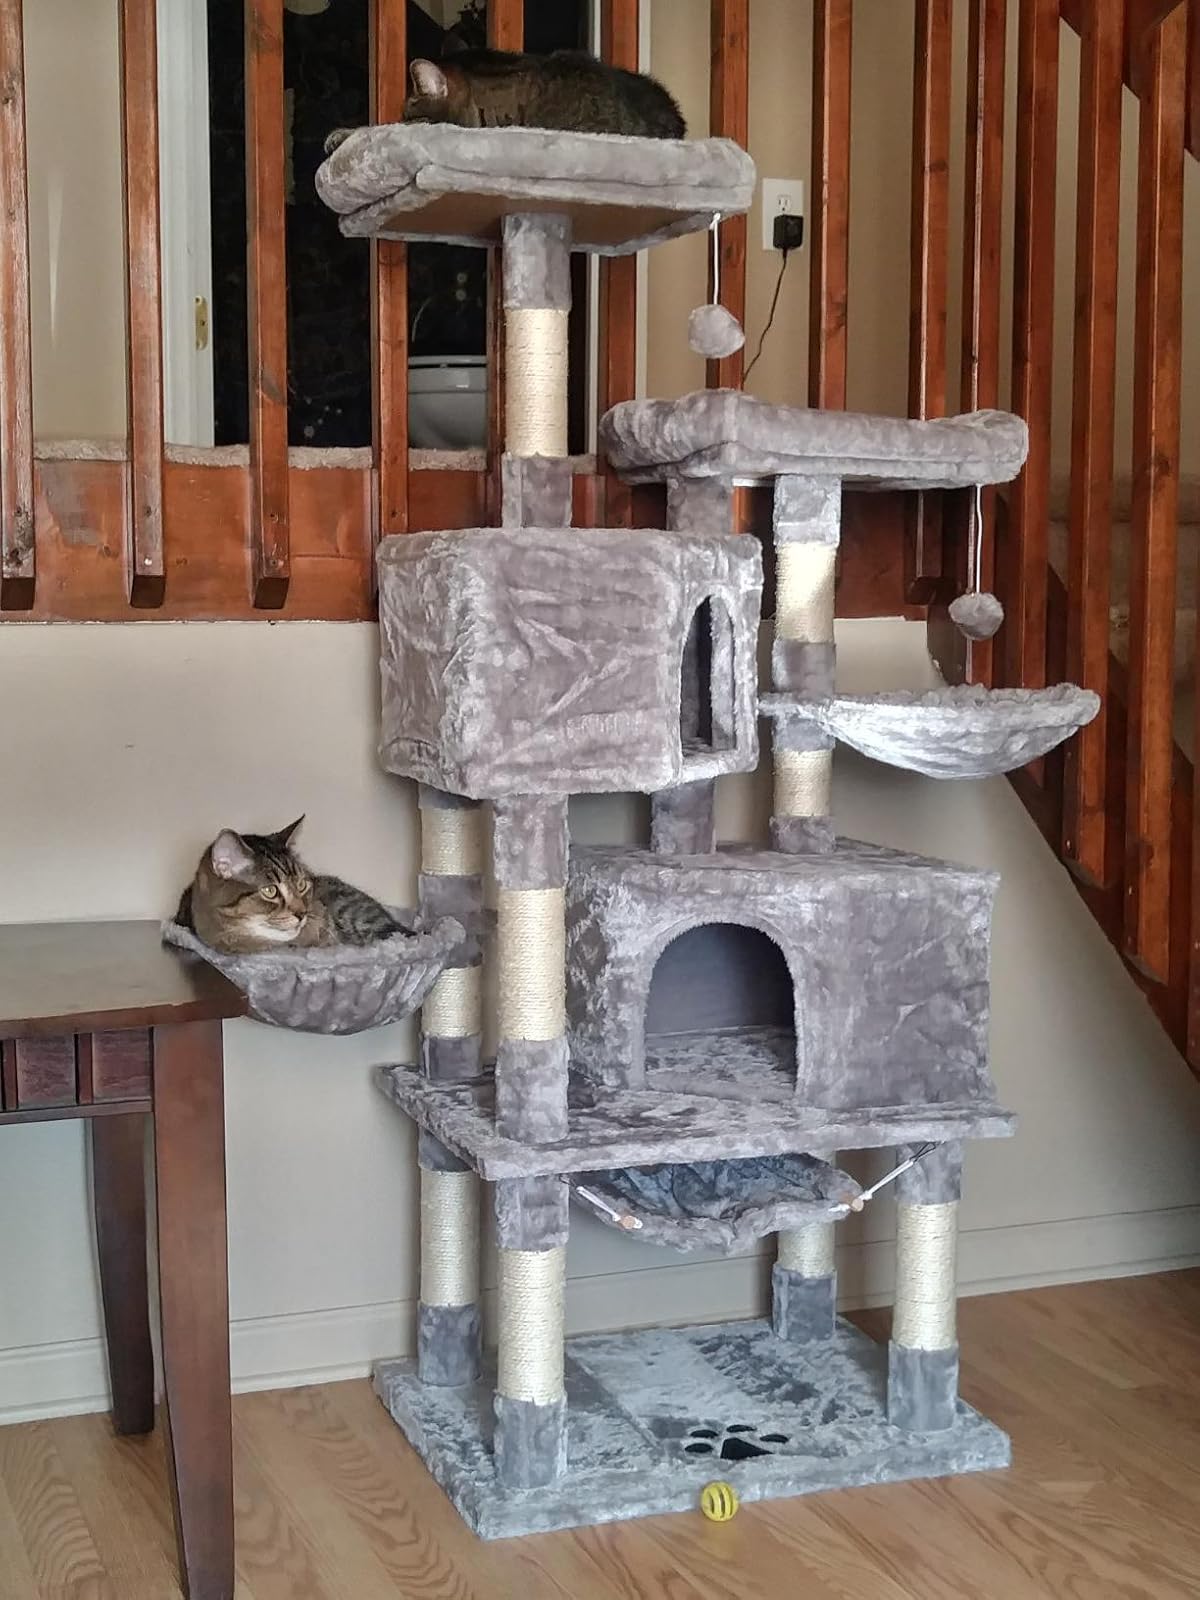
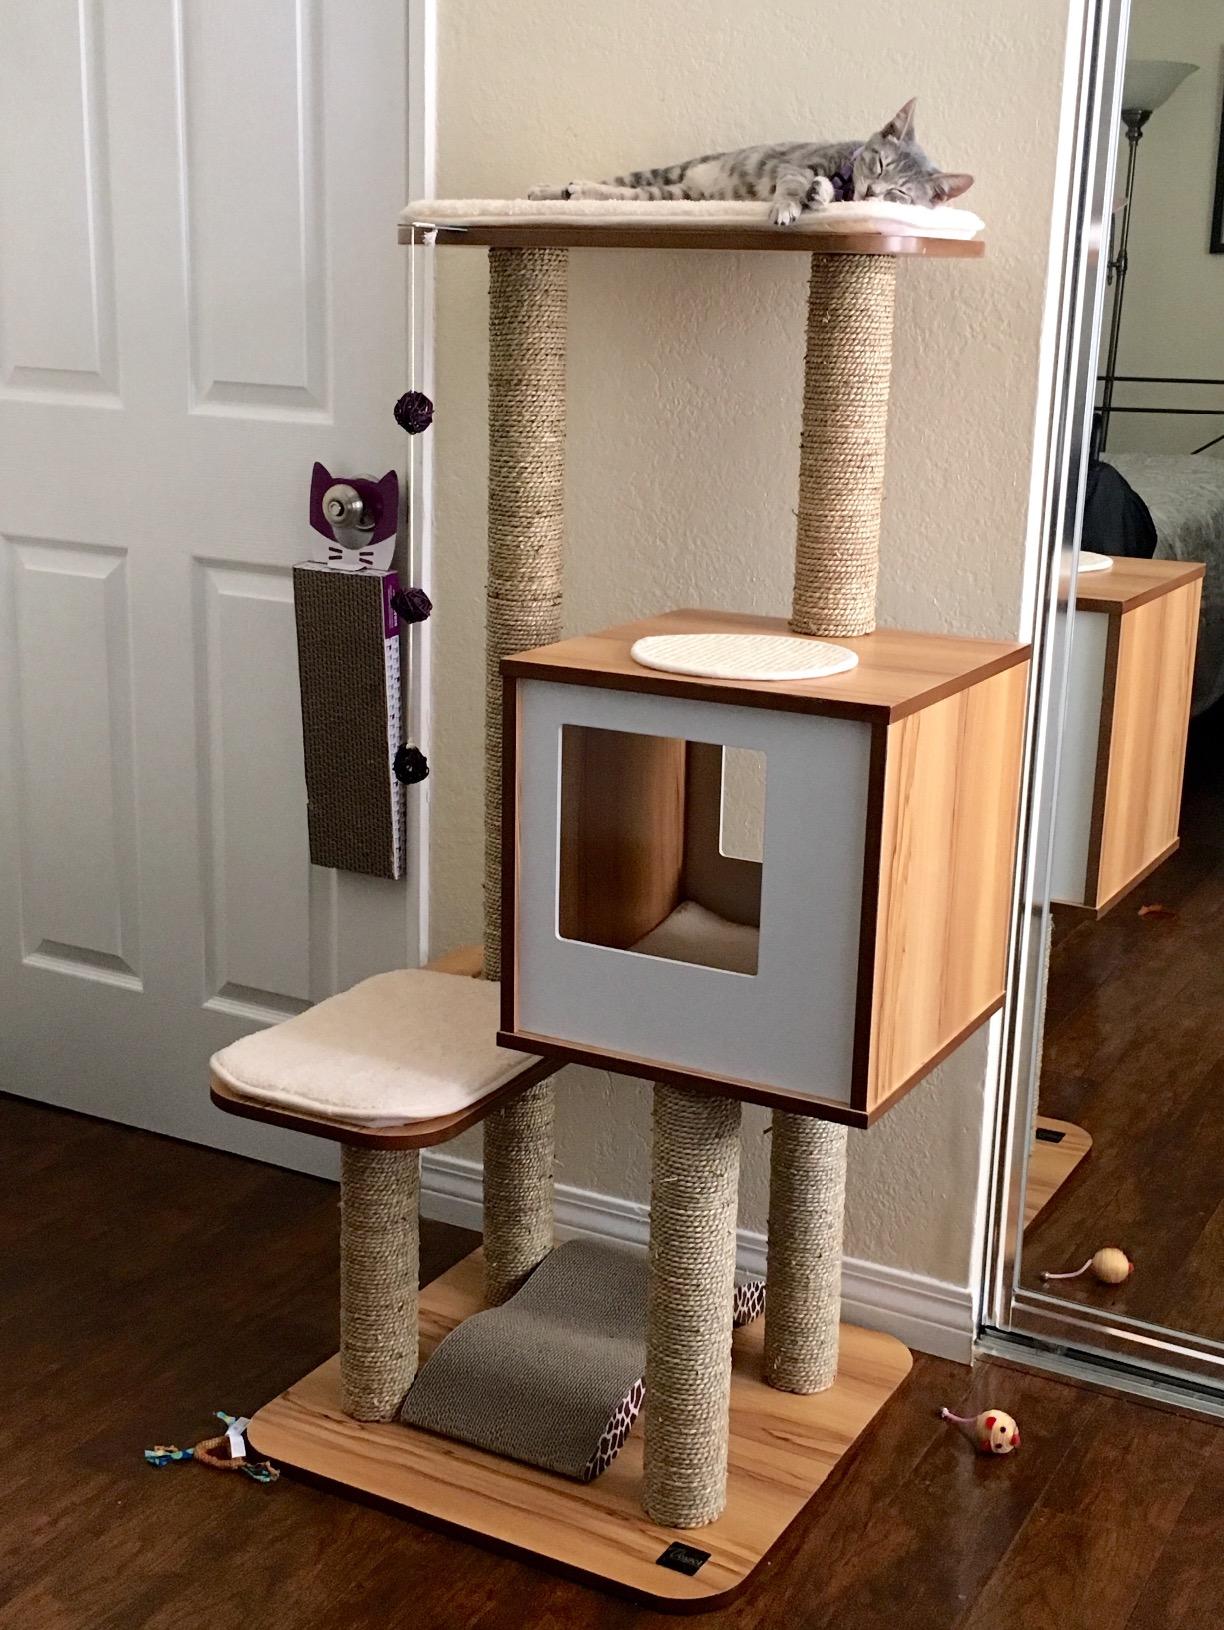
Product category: items_cat tree
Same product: no